Ganj-e Qarun

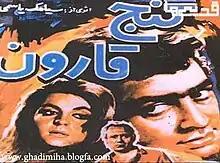

Ganj-e Qarun is a 1965 Iranian film directed by Siamak Yasemi and starring Mohammad Ali Fardin, Forouzan, Arman, and Taghi Zohouri.